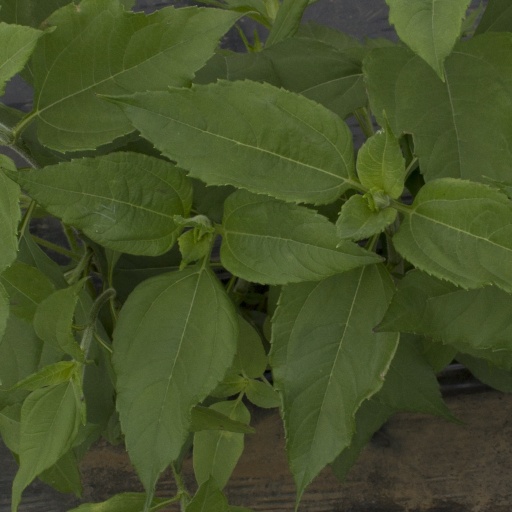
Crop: Jerusalem artichoke